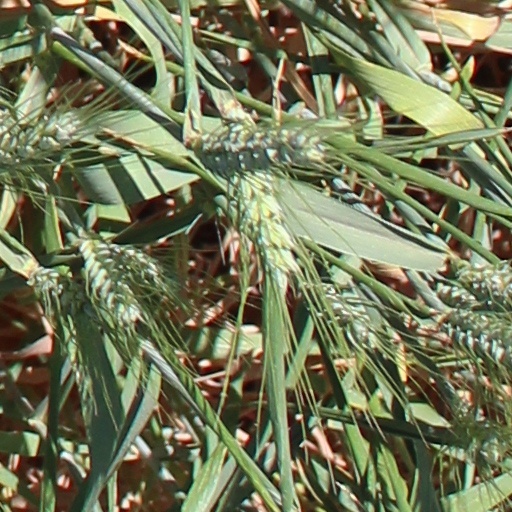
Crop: wheat